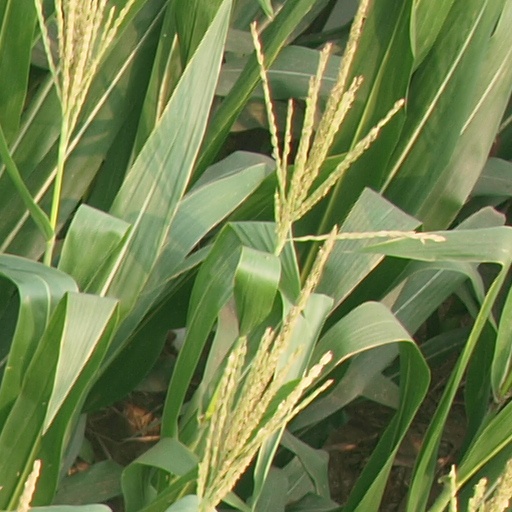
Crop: maize; corn